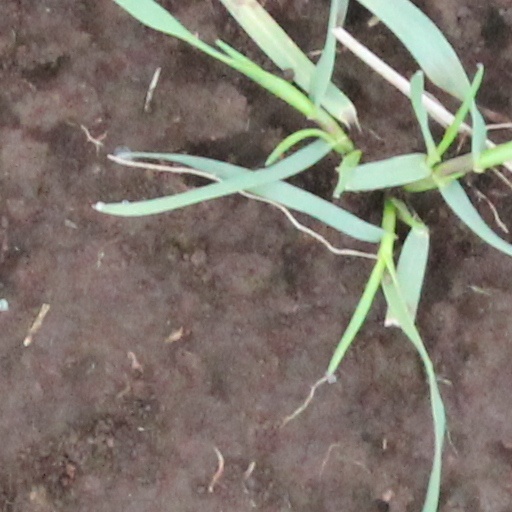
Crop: wheat